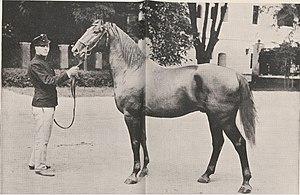
GIDRAN XL-10, ETALON ALEZAN NÉ A MEZÖHEGYES EN 1892
Le Gidran est une race de chevaux de selle à sang chaud, de type Anglo-arabe, développée sous l'Empire austro-hongrois. Son origine remonte aux débuts du XIXᵉ siècle, lorsqu'une jument arabe Saklawi est importée au haras de Babolna, en territoire hongrois, donnant naissance à Gidran, l'étalon fondateur de la race à laquelle il lègue son nom. Le Gidran est véritablement sélectionné au haras de Mezőhegyes, pour l'usage de la cavalerie, à partir de croisements entre chevaux arabe et pur-sang privilégiant la couleur alezane et une grande taille. La race est considérée comme fixée au début du XXᵉ siècle. Elle est menacée d'extinction plusieurs fois, notamment au début des années 1990.